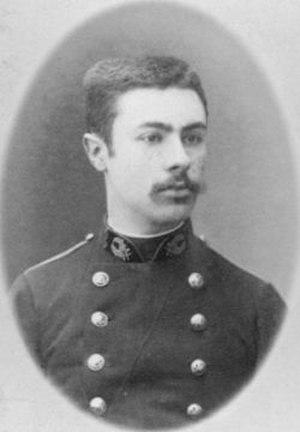
André Eugène Blondel, né à Chaumont le 28 août 1863 et mort le 15 novembre 1938 à Paris, est un ingénieur français. Il est cousin germain du philosophe Maurice Blondel.